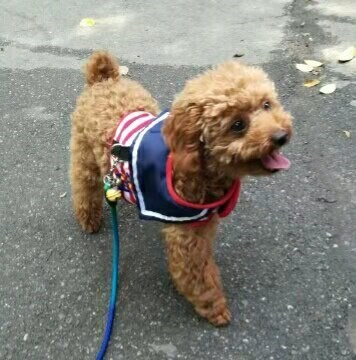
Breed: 2925-n000114-toy_poodle